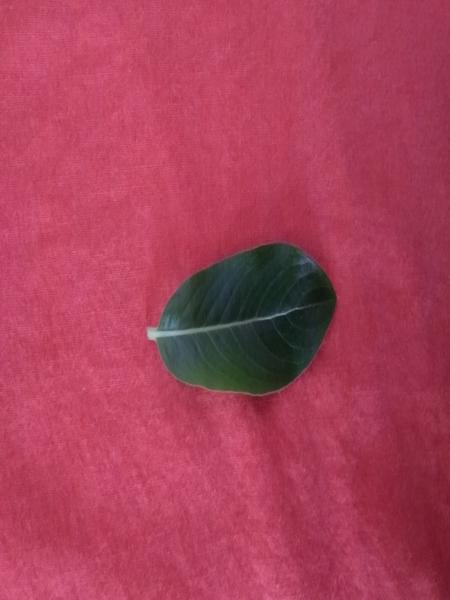
Plant: Catharanthus